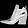
Label: Ankle boot